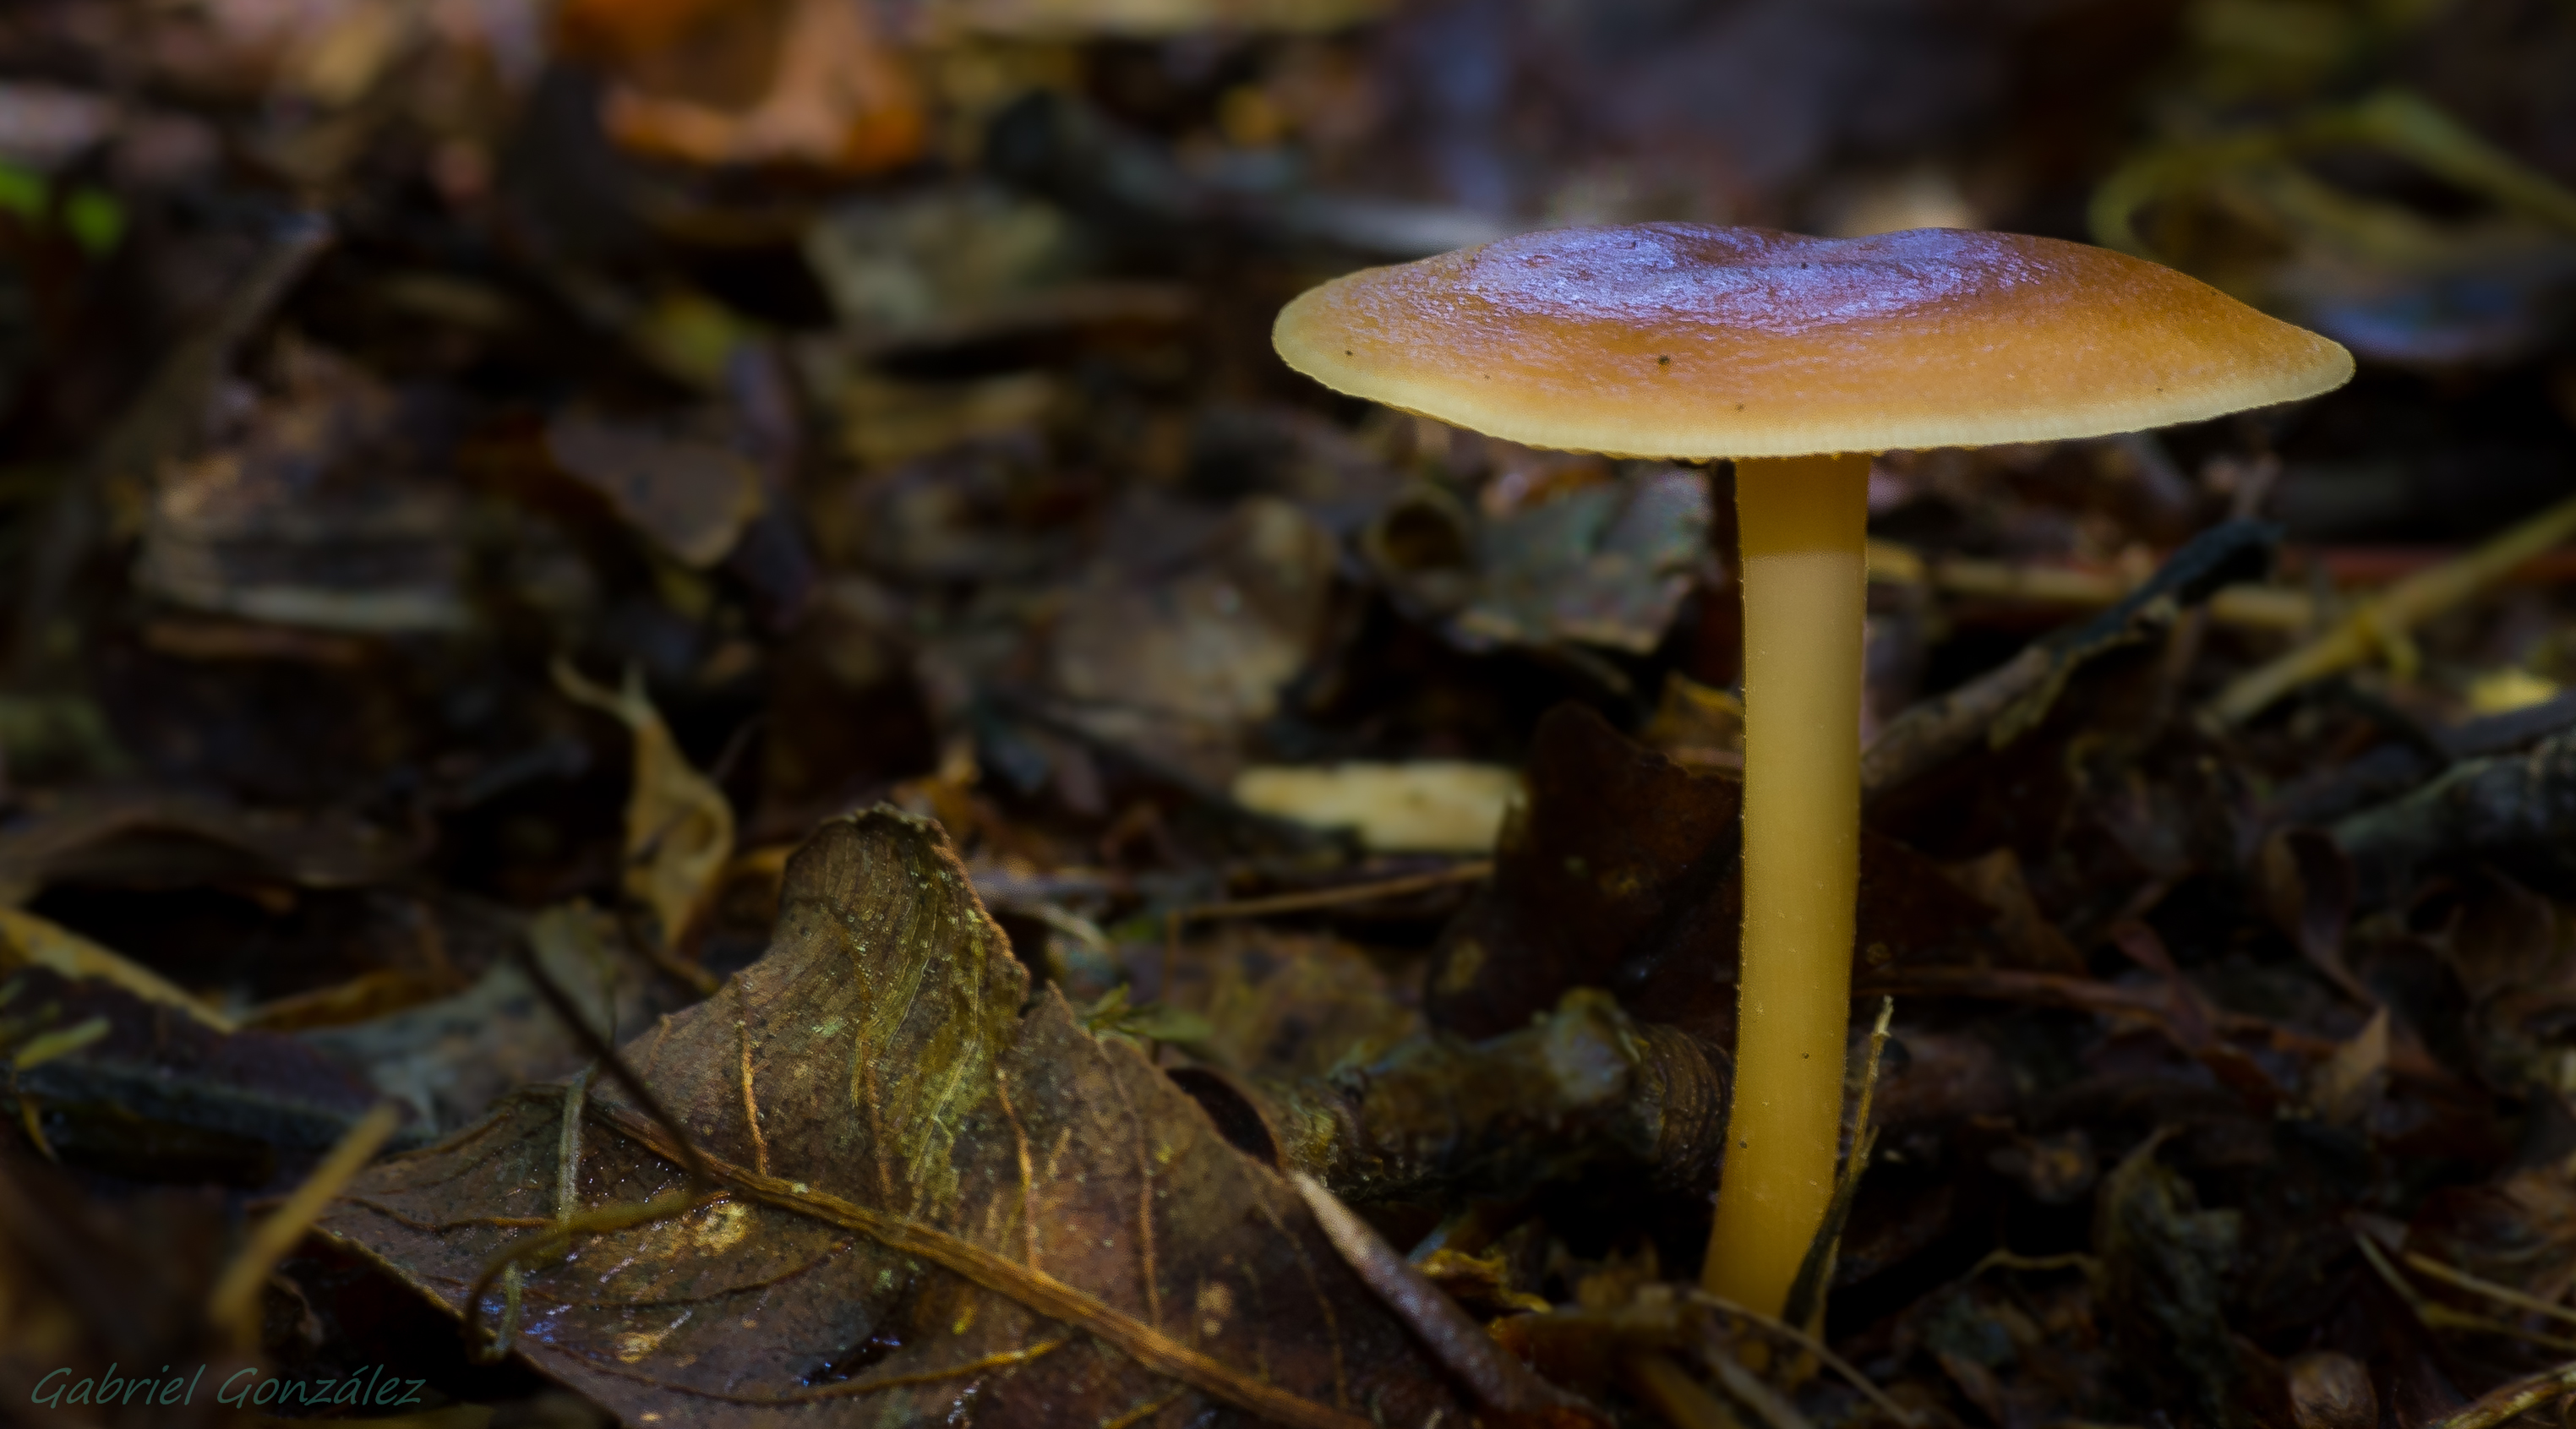
nature, forest, leaf, wildlife, macro, autumn, soil, mushroom, flora, season, fauna, close up, fungus, mushrooms, naturaleza, setas, woodland, tamron90mm, bolete, ggl1, gaby1, xovesphoto, pentaxk5, gphoto, macro photography, edible mushroom, medicinal mushroom, agaricomycetes, penny bun